Asterix & Obelix: Mission Cleopatra

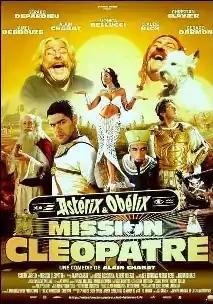
French theatrical release poster

Asterix & Obelix: Mission Cleopatra is a 2002 fantasy comedy film written and directed by Alain Chabat (in his directorial debut) and adapted from the comic book series "Asterix" by René Goscinny and Albert Uderzo. At the time, it was the most expensive French film ever made. A critical success, it was also a major box office success in France, becoming its most successful film in 36 years and second biggest commercial success of all time after 1966's "La Grande Vadrouille".